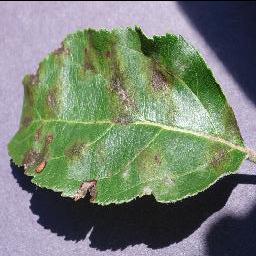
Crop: apple
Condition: scab